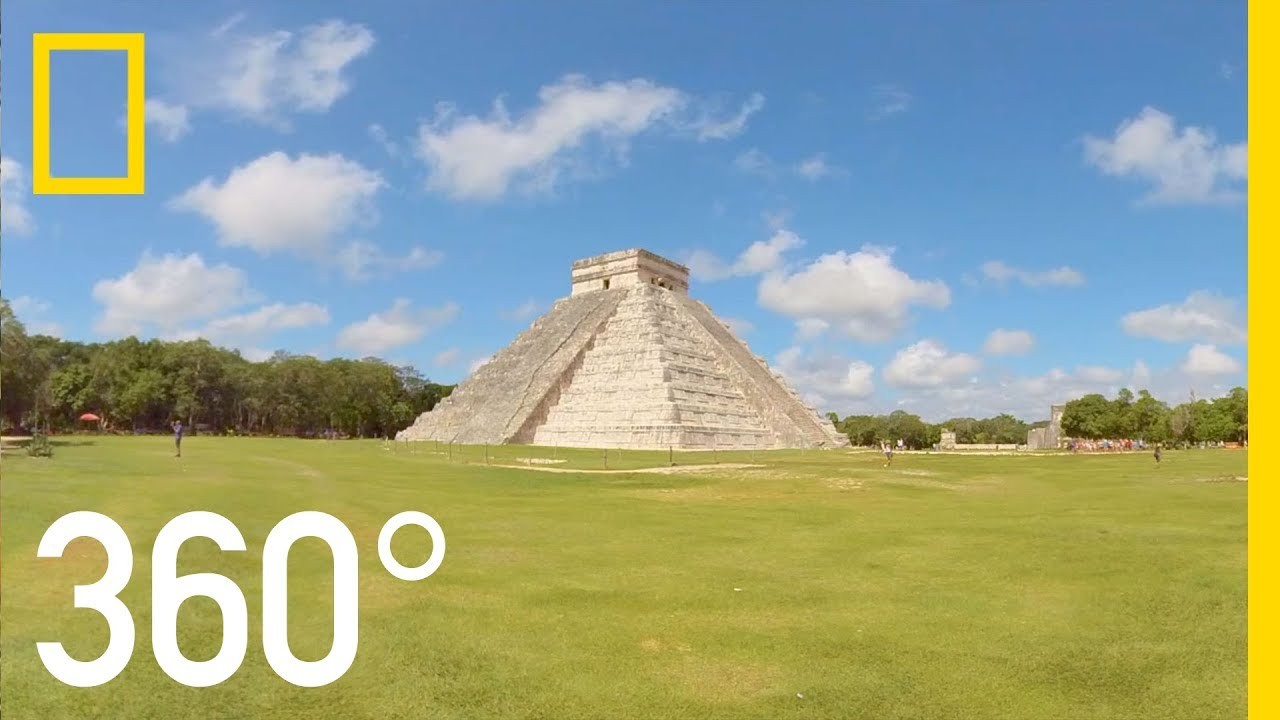
Landmark: Chichen Itza